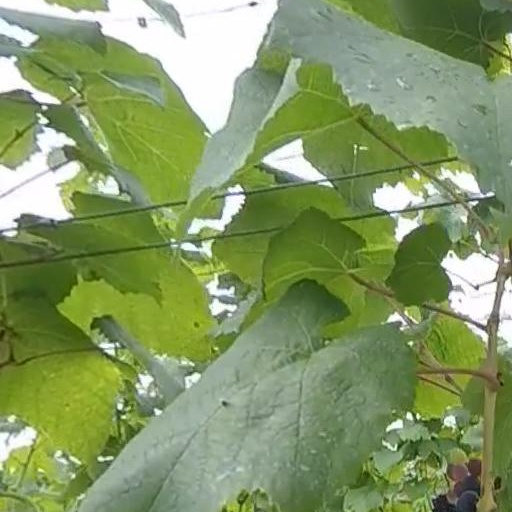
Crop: grape